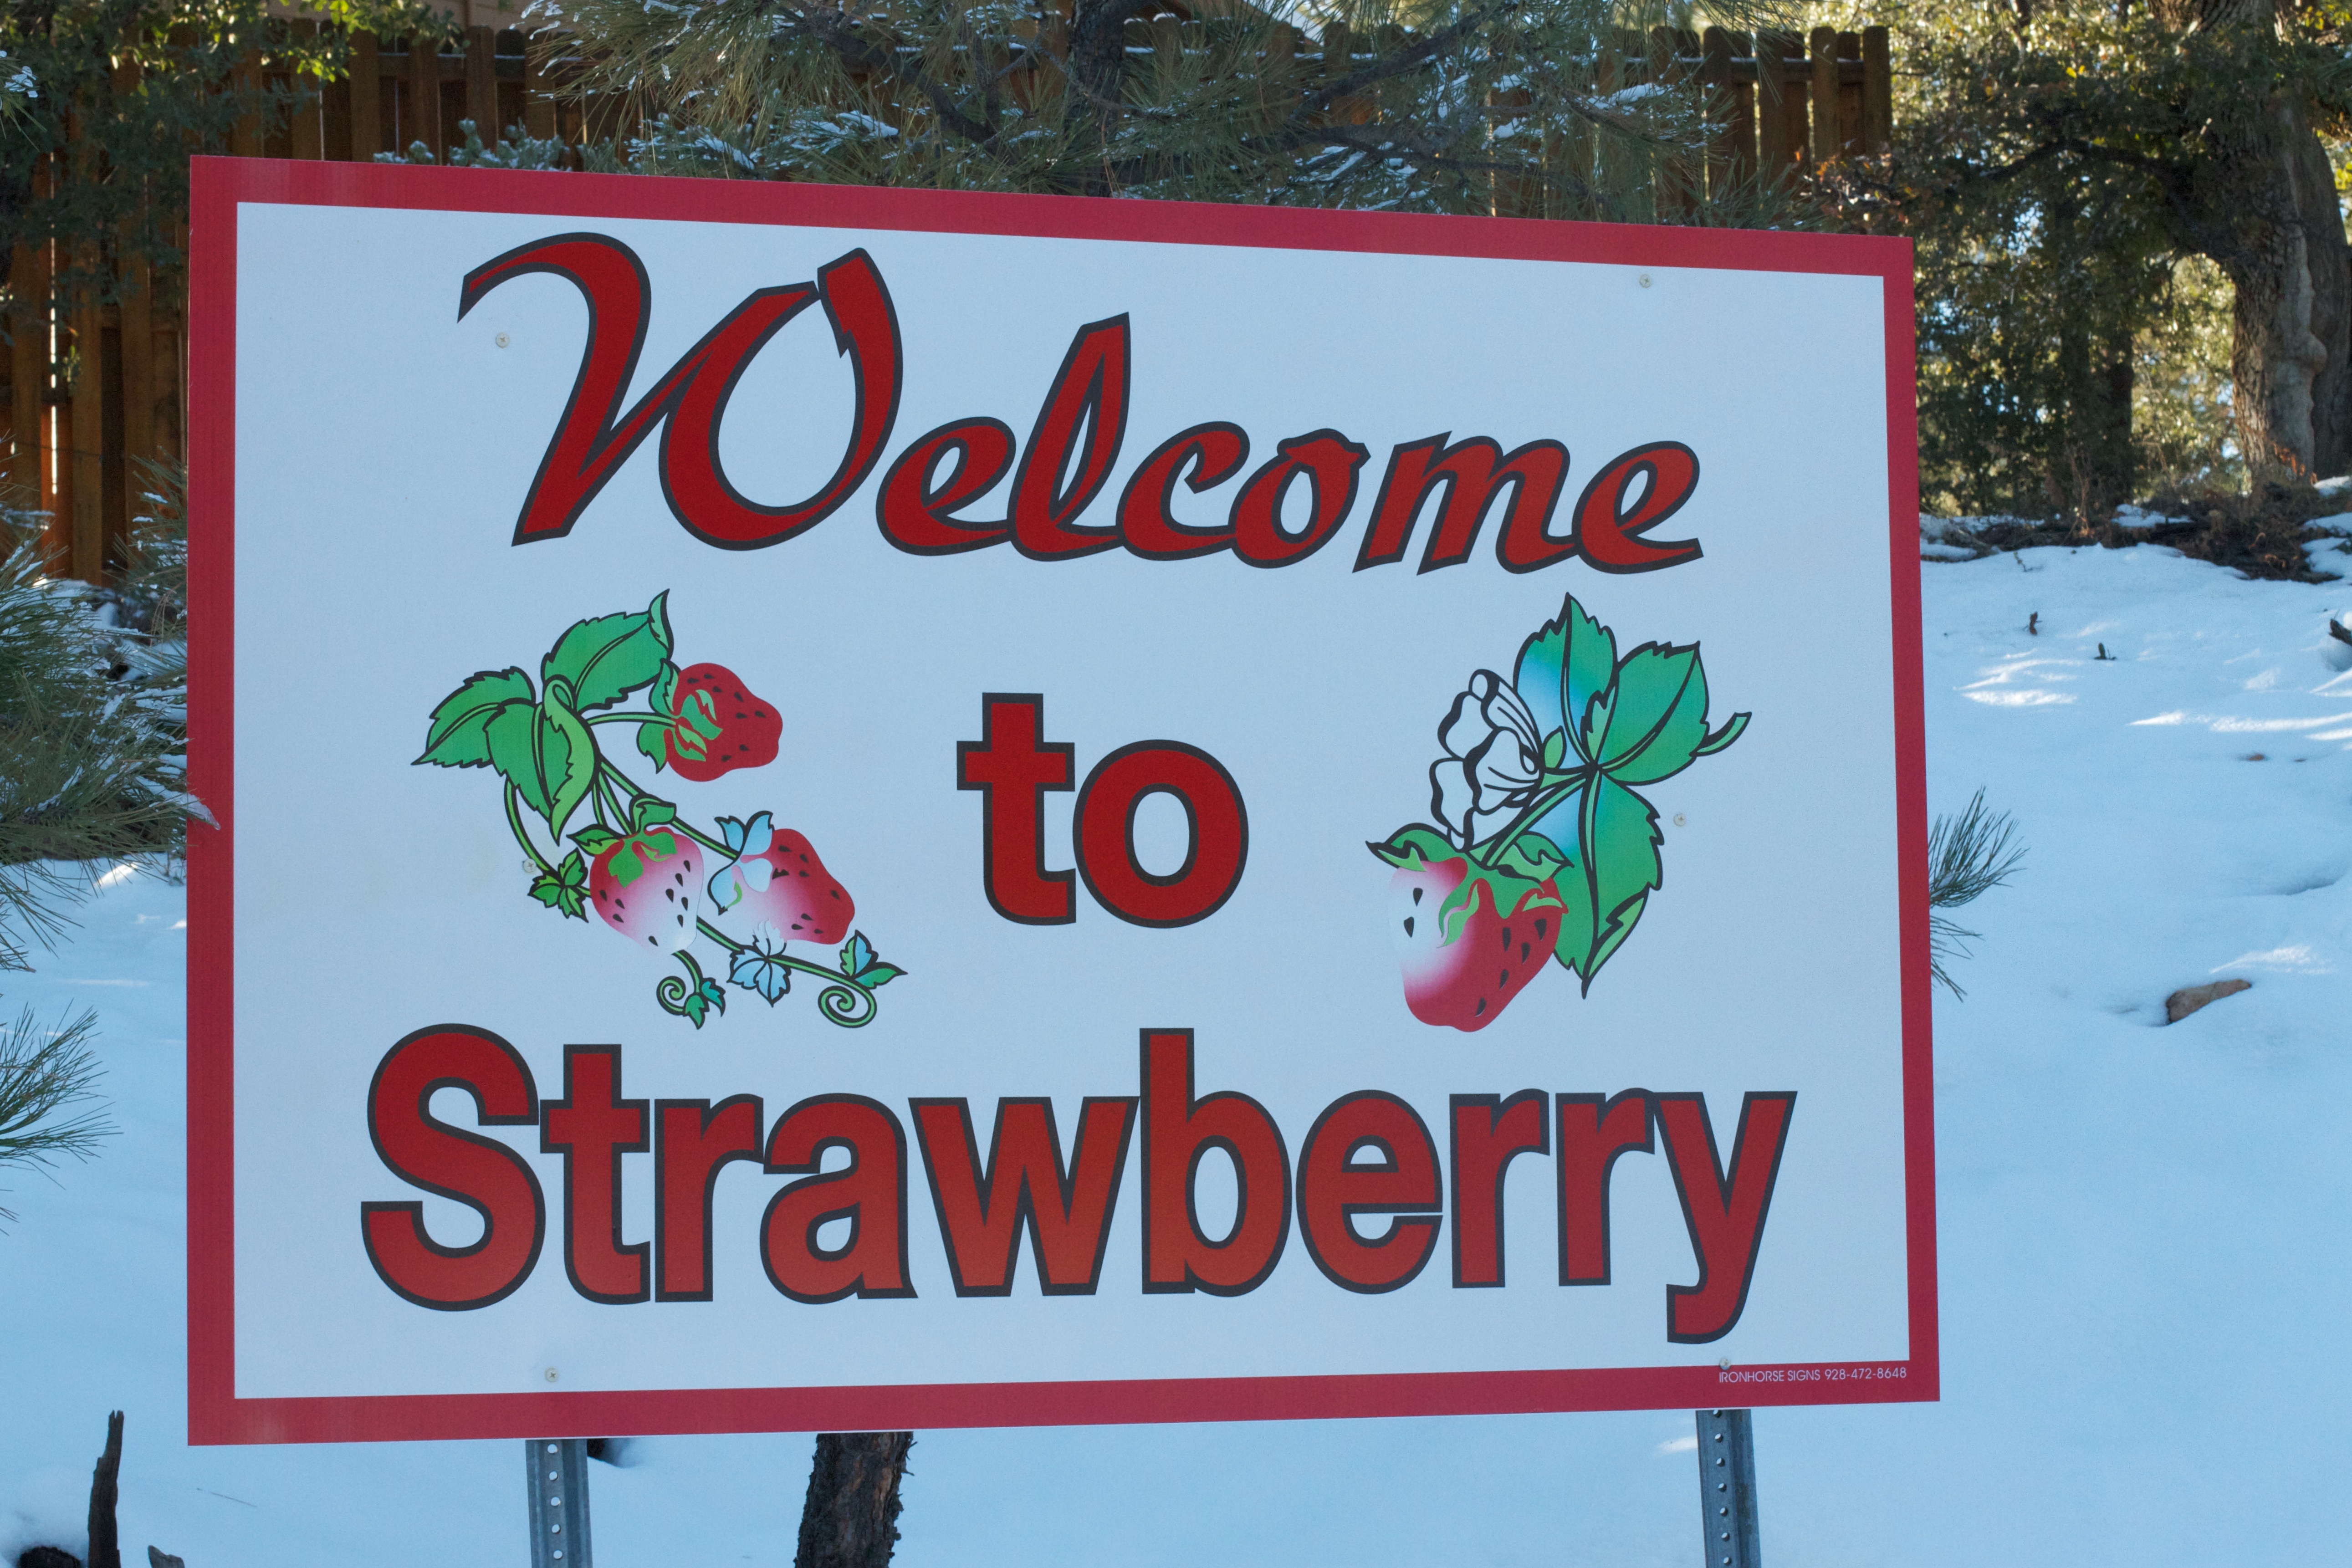
advertising, sign, banner, street sign, signage, traffic sign